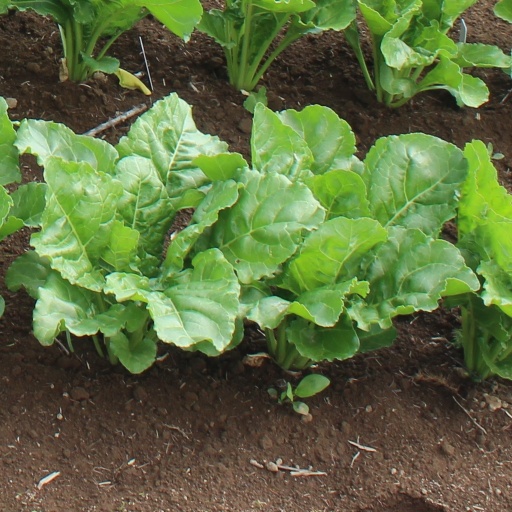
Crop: sugar beet